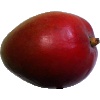
Label: Mango Red 1